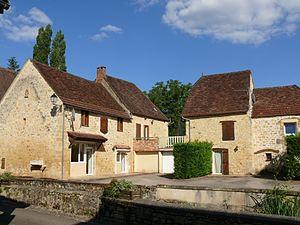
Le village de Payrignac (Lot, Midi-Pyrénées, France).
Payrignac, Pairinhac en occitan, est une commune française, située dans le département du Lot en région Occitanie.